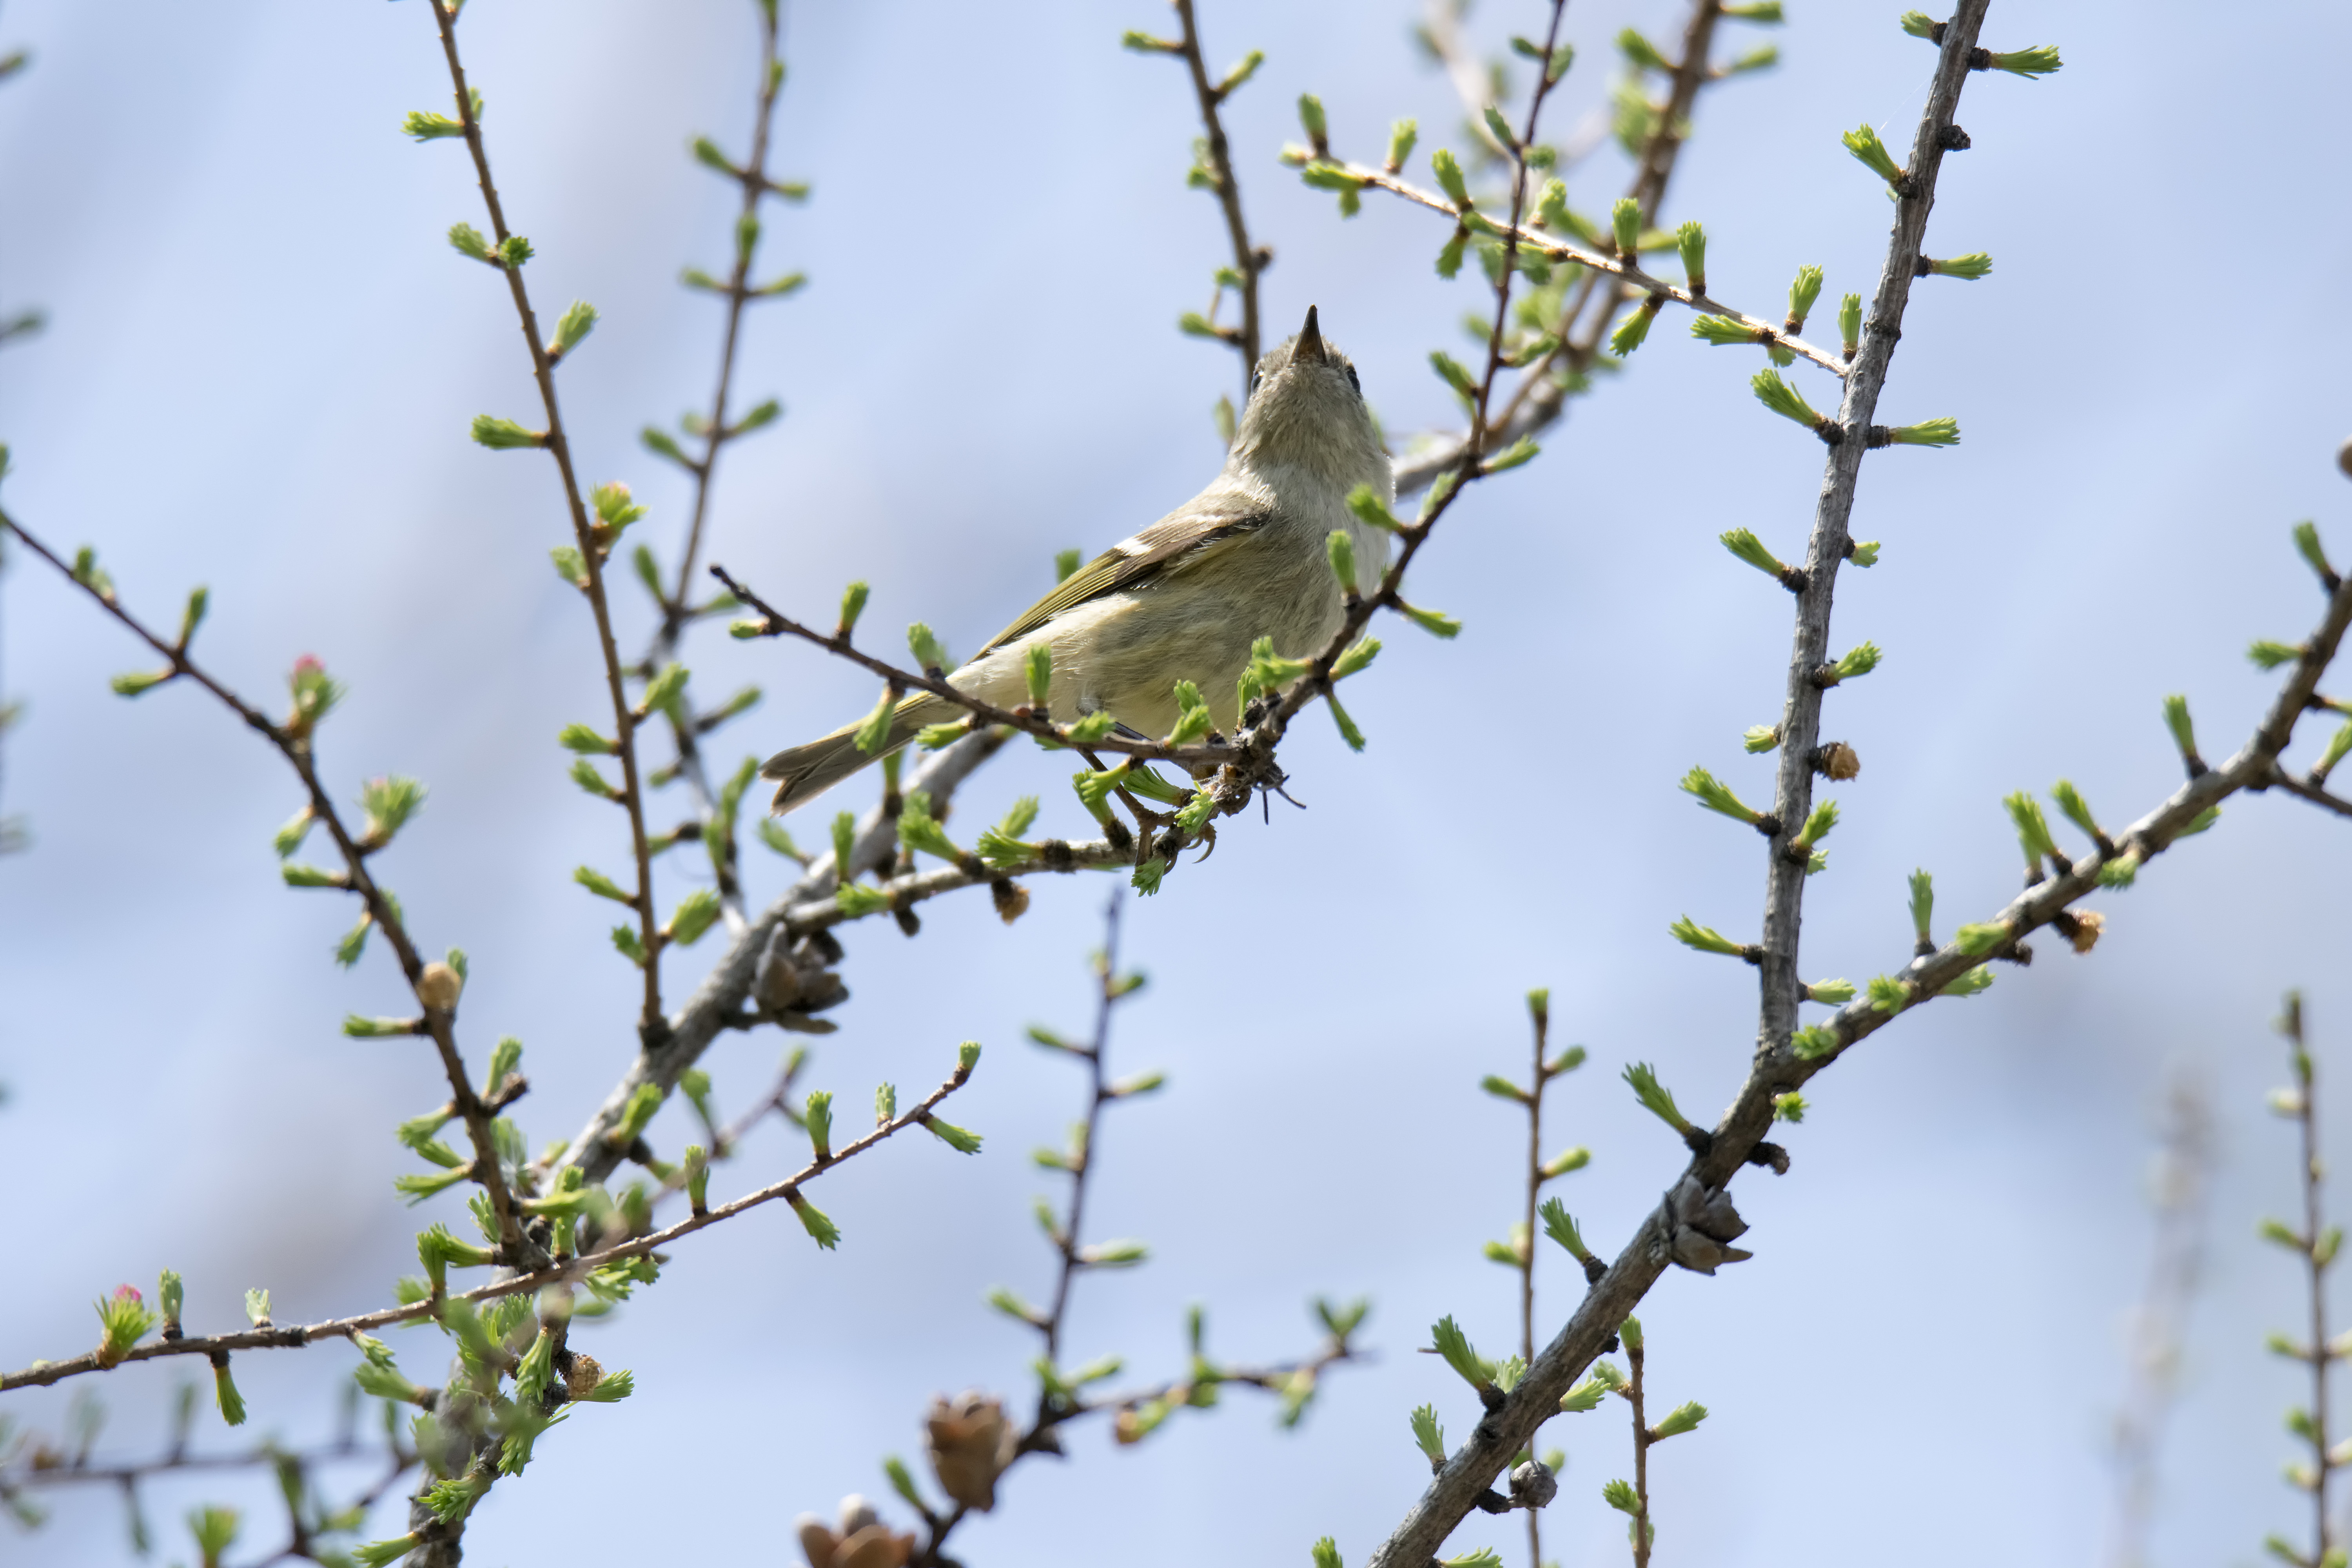
tree, nature, branch, bird, leaf, flower, wildlife, green, flora, fauna, twig, canada, a, vertebrate, quebec, finch, parakeet, sherbrooke, oiseau, roitelet, couronne, rubis, ruby, crowned, kinglet, perching bird